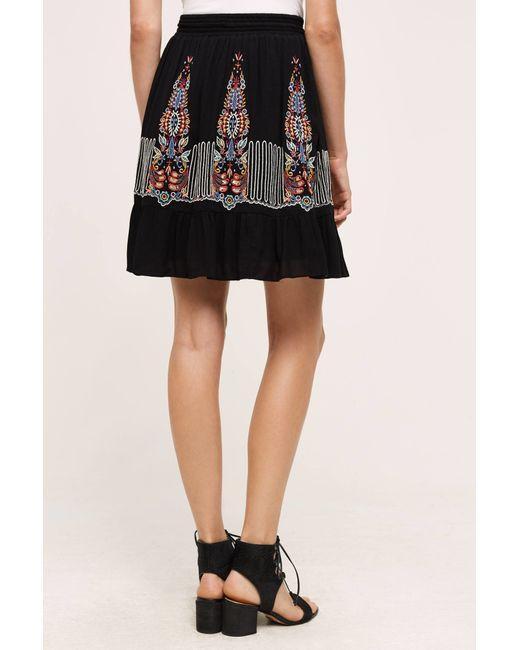
schwarzer Minirock mit dezentem Print